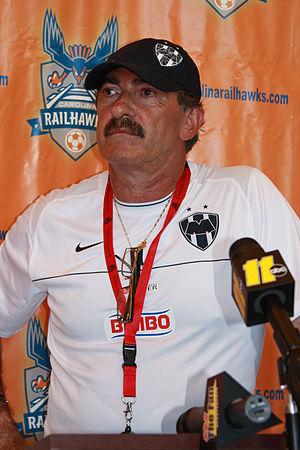
Ricardo La Volpe est un footballeur argentin reconverti en entraîneur, né le 6 février 1952 à Buenos Aires. Il évoluait au poste de gardien de but.
L'équipe du Mexique de football, créée en 1923, est l'équipe nationale représentant le Mexique en football masculin. Cette équipe est dirigée par la Fédération du Mexique, qui est affiliée à la FIFA depuis 1929 et est un des membres fondateurs de la CONCACAF en 1961.